Tolmie, Victoria

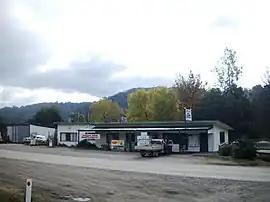
General store

Tolmie is a town in east-central Victoria, Australia. It is located north-east of Mansfield in the Victorian high country. At the , Tolmie had a population of 547.